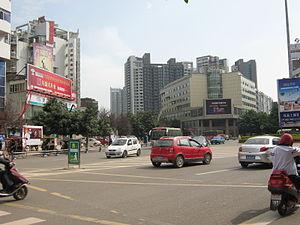
Ziyang est une ville de la province du Sichuan en Chine.